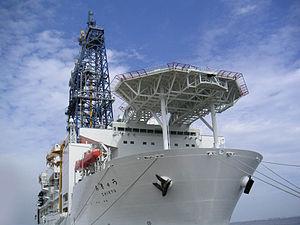
La Japan Agency for Marine-Earth Science and Technology, en français l' Agence japonaise pour les sciences et technologies terrestres marines 国立研究開発法人海洋研究開発機構 Kokuritsu-Kenkyū-Kaihatsu-Hōjin Kaiyō Kenkyū Kaihatsu Kikō), est un institut national japonais de recherche sur les sciences et technologies de la mer et de la terre. Il a été fondé en tant que Japan Marine Science and Technology Center (海洋 科学 技術 セ ン タ) en octobre 1971 et est devenu une institution administrative indépendante administrée par le Ministère de l'Éducation, de la Culture, des Sports, des Sciences et de la Technologie (文部科学省 Monbu-kagaku-shō) (MEXT) en avril 2004.
Le Chikyū est un navire de forage en haute mer japonais construit pour le Integrated Ocean Drilling Program de la Japan Agency for Marine-Earth Science and Technology. Ce navire a été construit pour forer jusqu'à une profondeur de 7 kilomètres sous la mer, où la croûte océanique est plus fine et ainsi jusqu'au manteau supérieur.